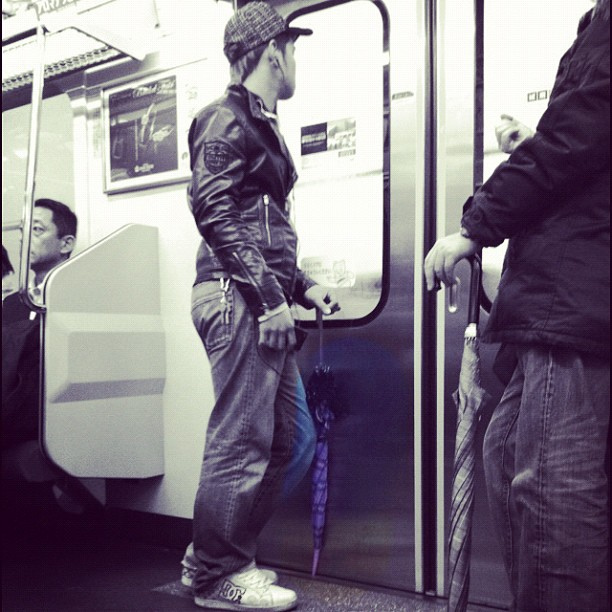
A man standing in front of a train car door.

THERE IS A MAN THAT IS ON A SUBWAY TRAIN NEAR THE DOOR

a person holding an umbrella in a transit train

A person standing with an umbrella by the train doors